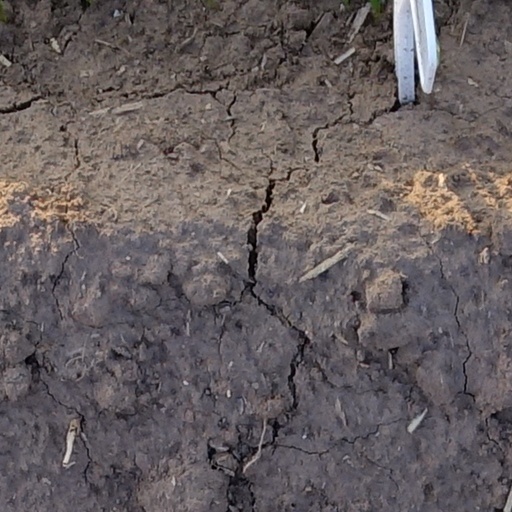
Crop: wheat